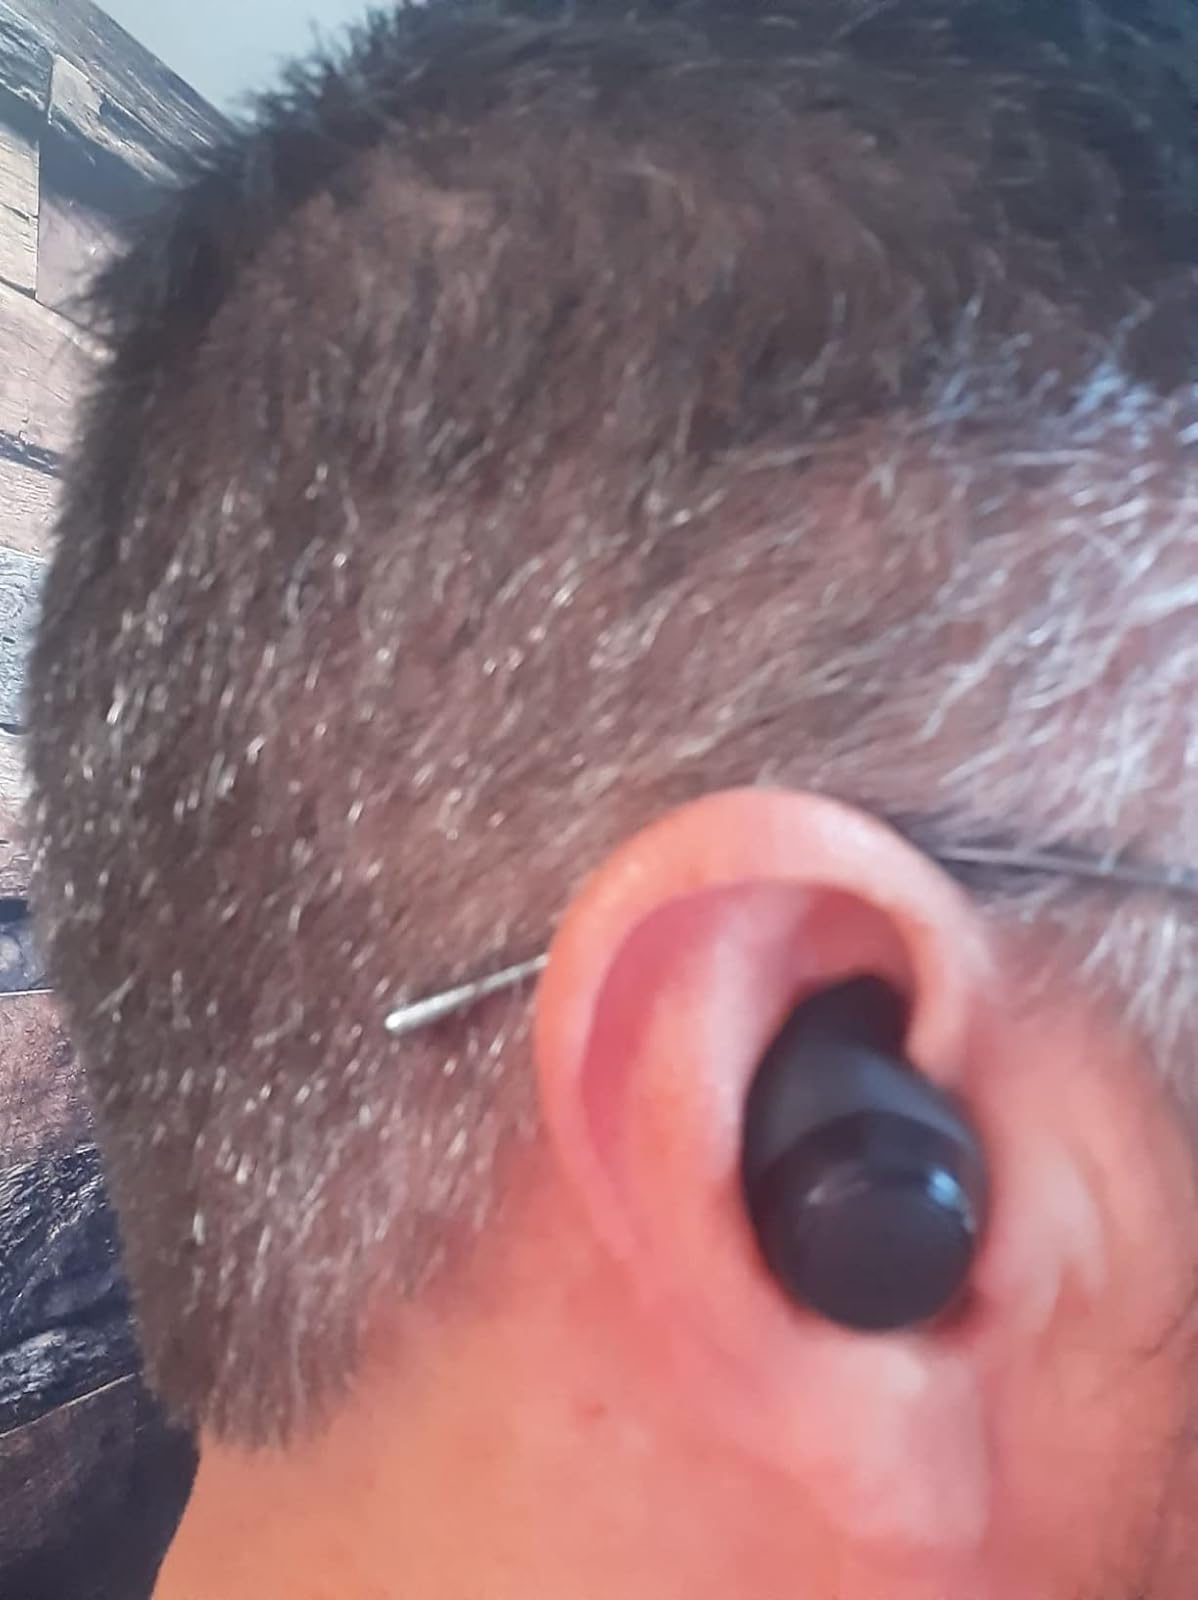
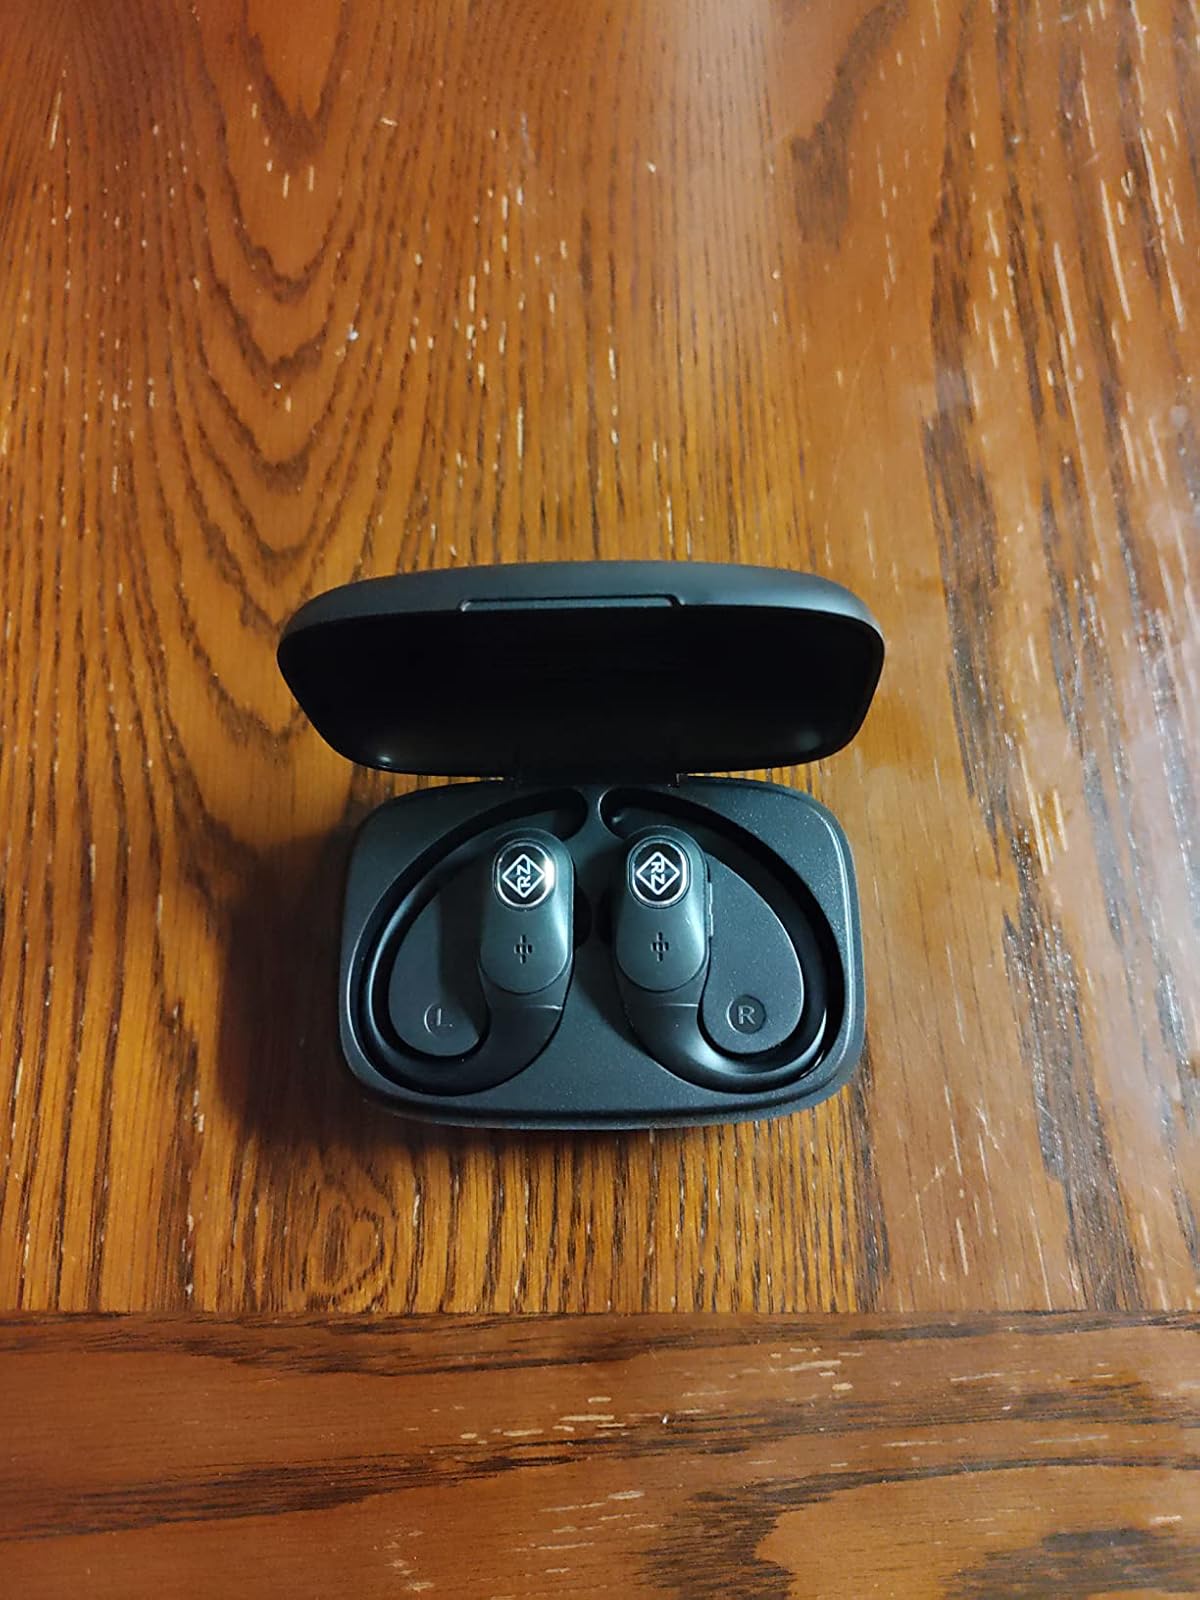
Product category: earbuds
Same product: no